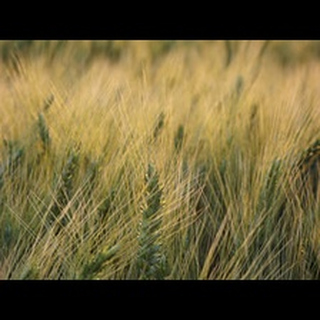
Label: wheat_blast